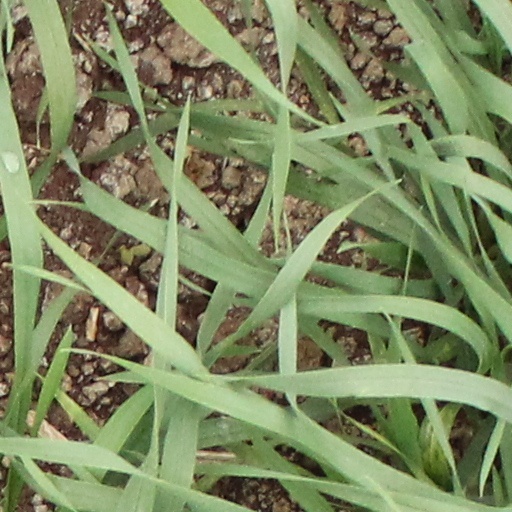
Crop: wheat